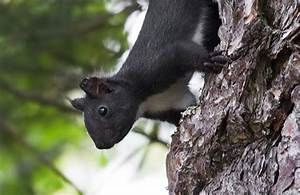
Label: scoiattolo